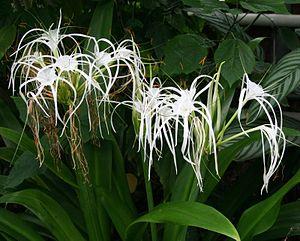
Hymenocallis est un genre de plantes à fleurs de la famille des amaryllidacées selon la classification phylogénétique APG III.